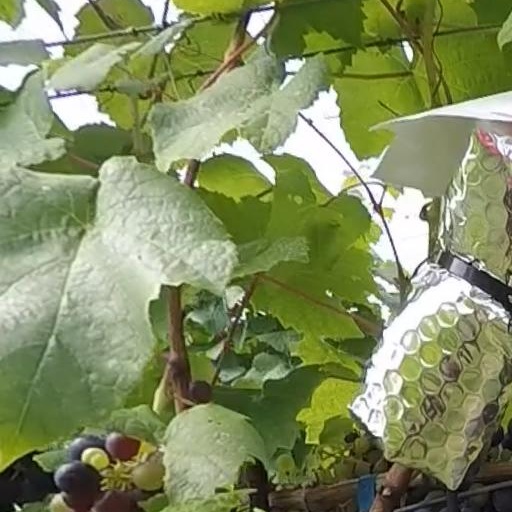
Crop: grape